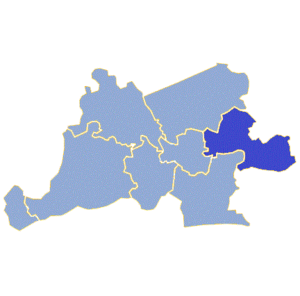
Santok est une gmina rurale de la powiat de Gorzów, dans la Voïvodie de Lubusz, dans l'ouest de la Pologne.